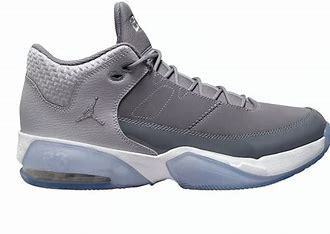
Brand: Jordan
Model: Max Aura 3